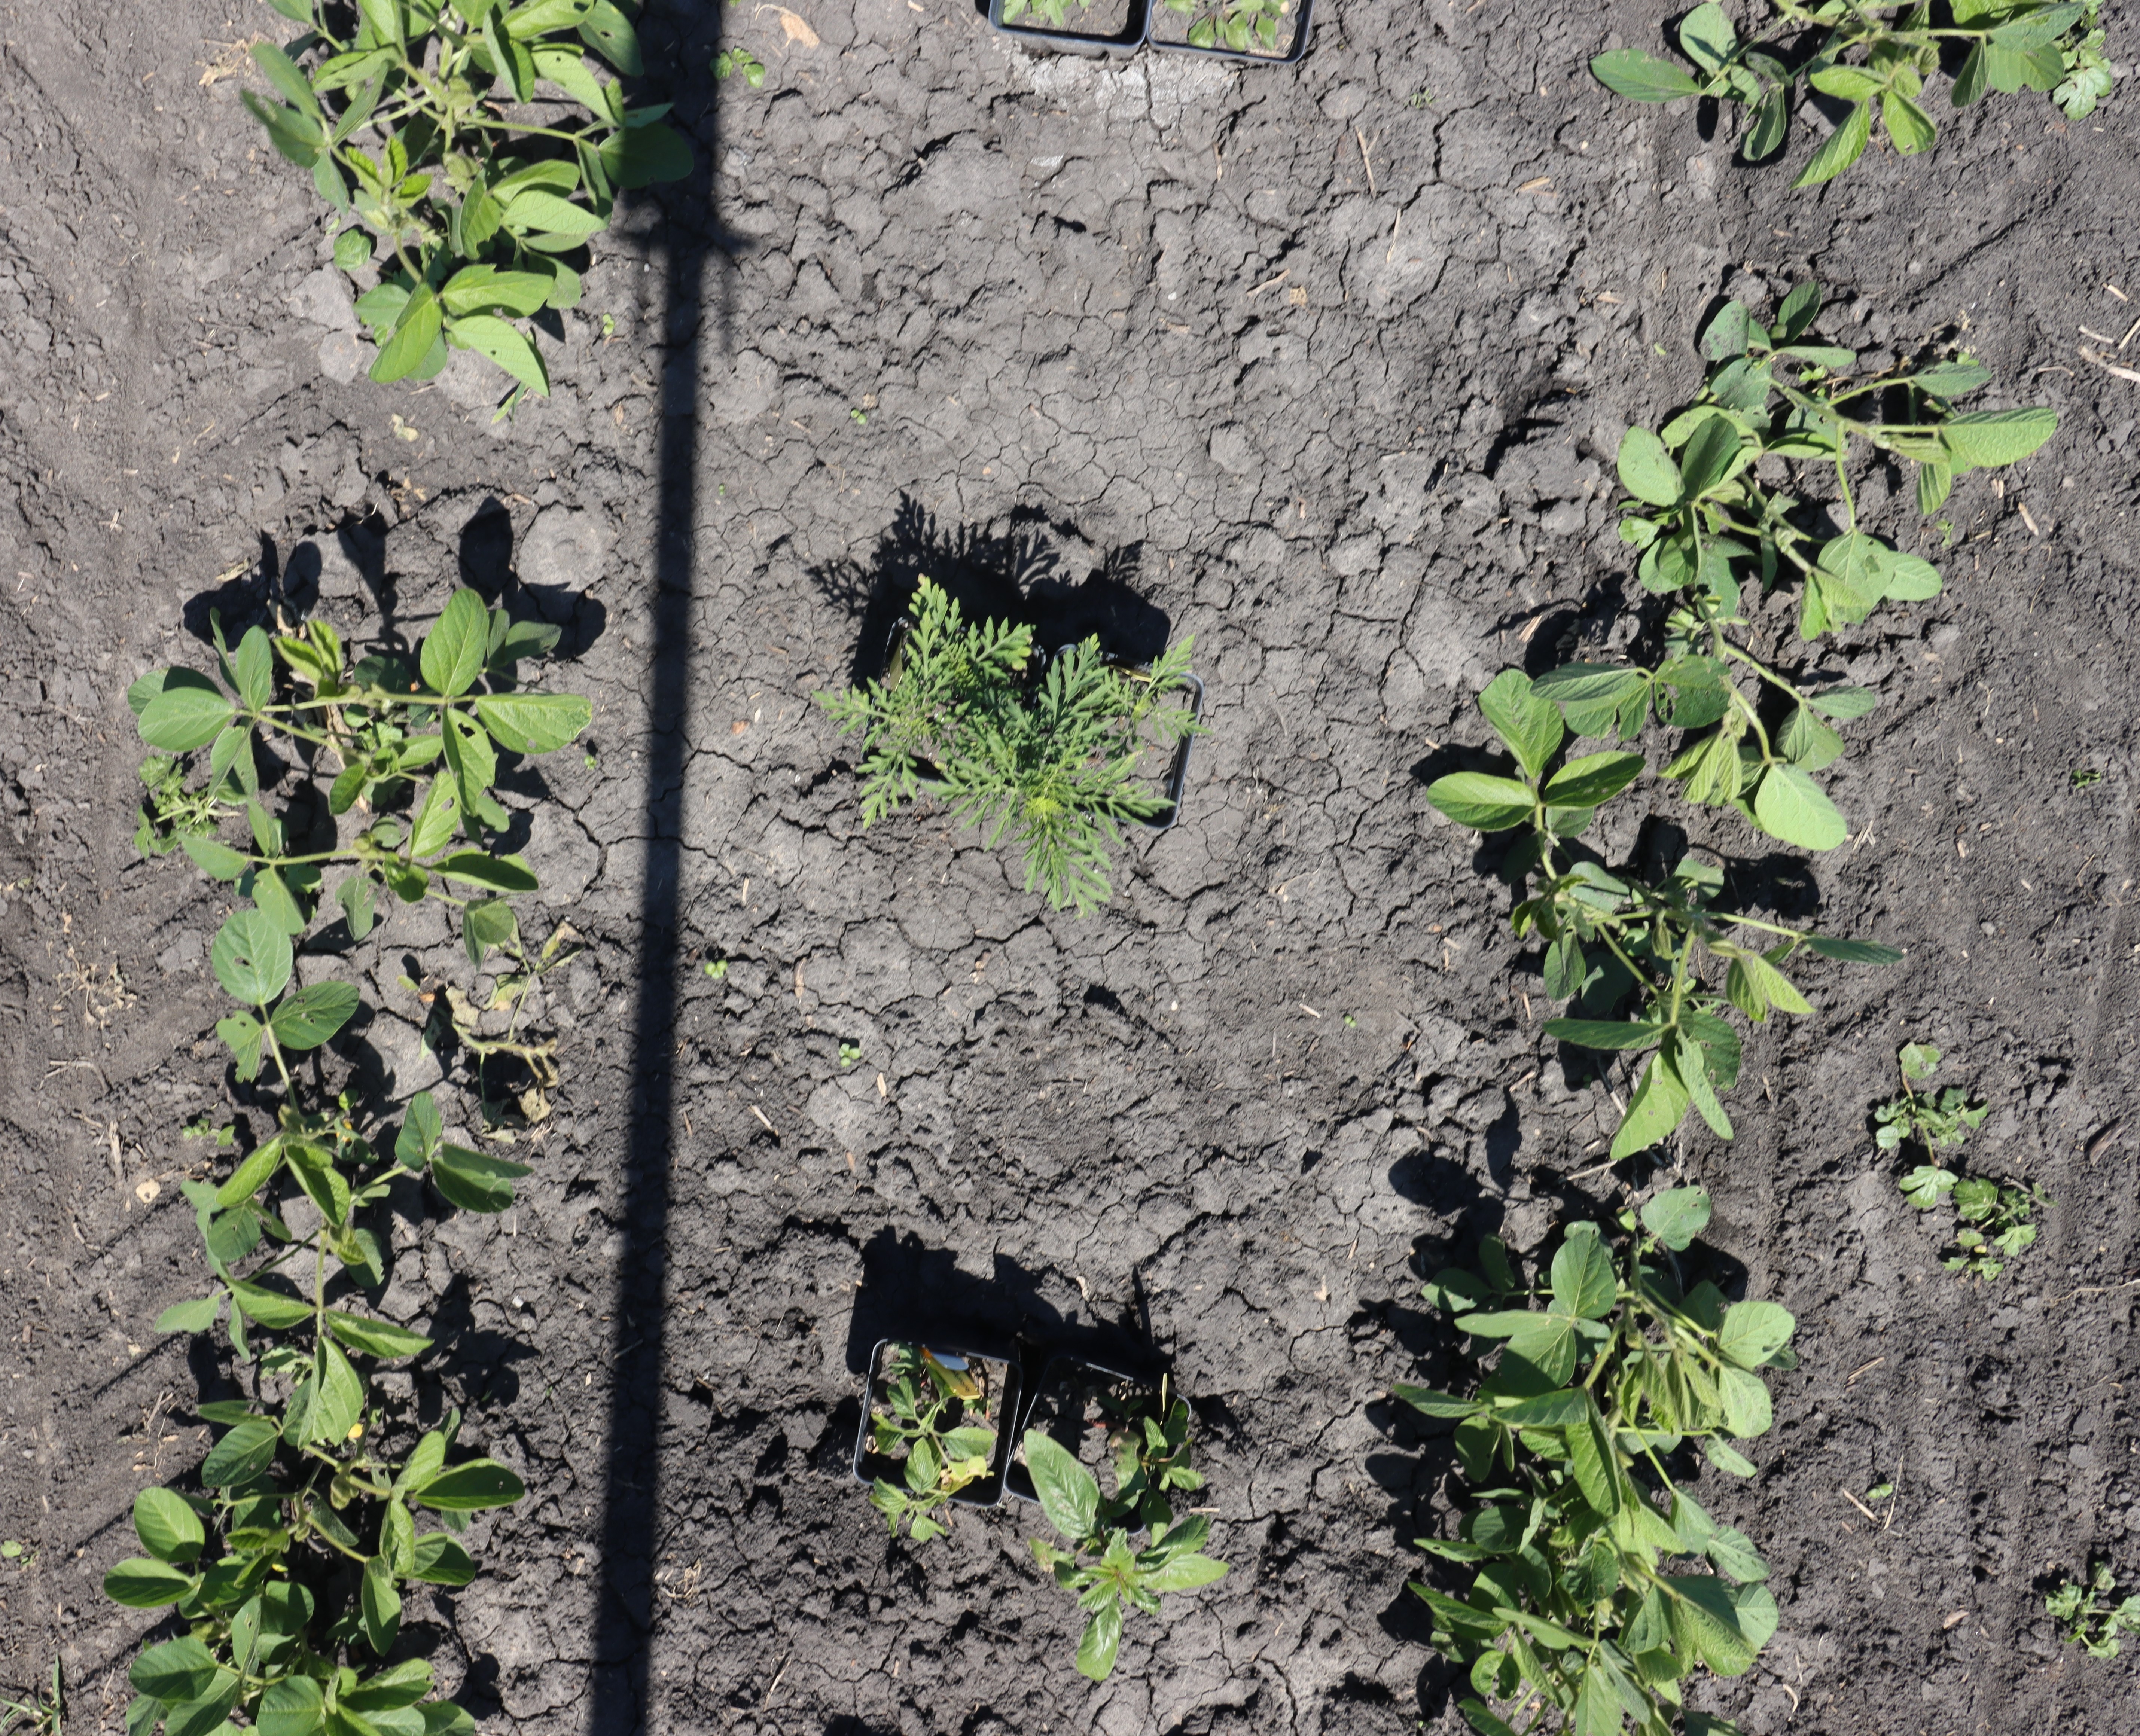
Crop: Soybean
Objects: Soybean, Soybean, Soybean, Soybean, Soybean, Soybean, Soybean, Soybean, Ragweed, Ragweed, Redroot Pigweed, Redroot Pigweed